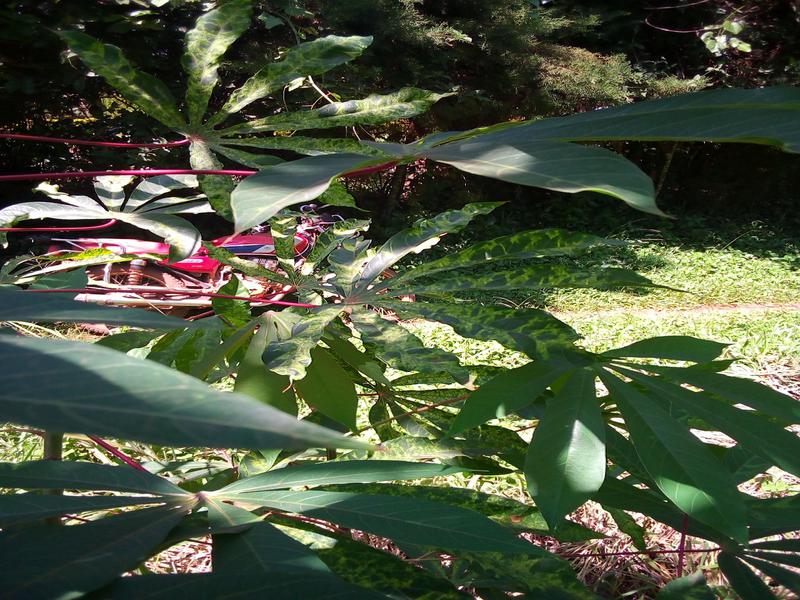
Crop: cassava
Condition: mosaic_disease